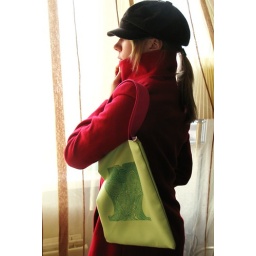
A green bag with linocut by PRV